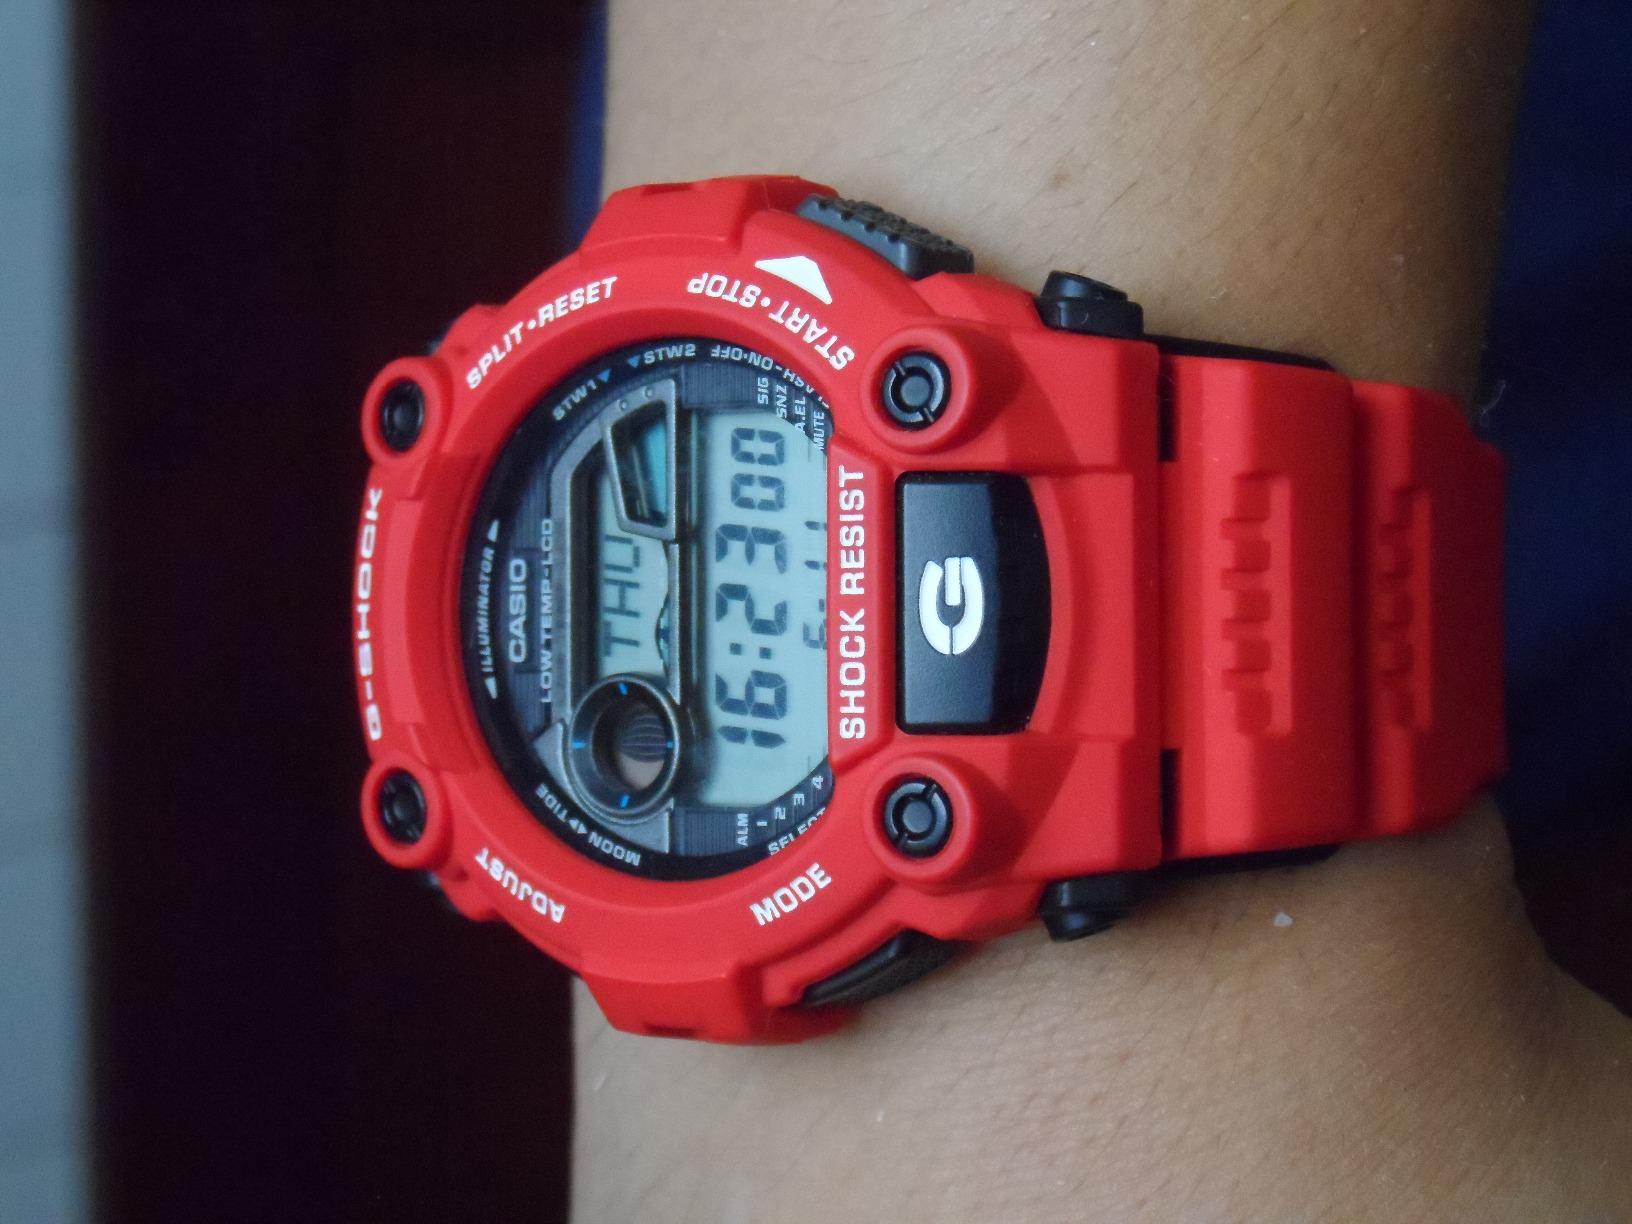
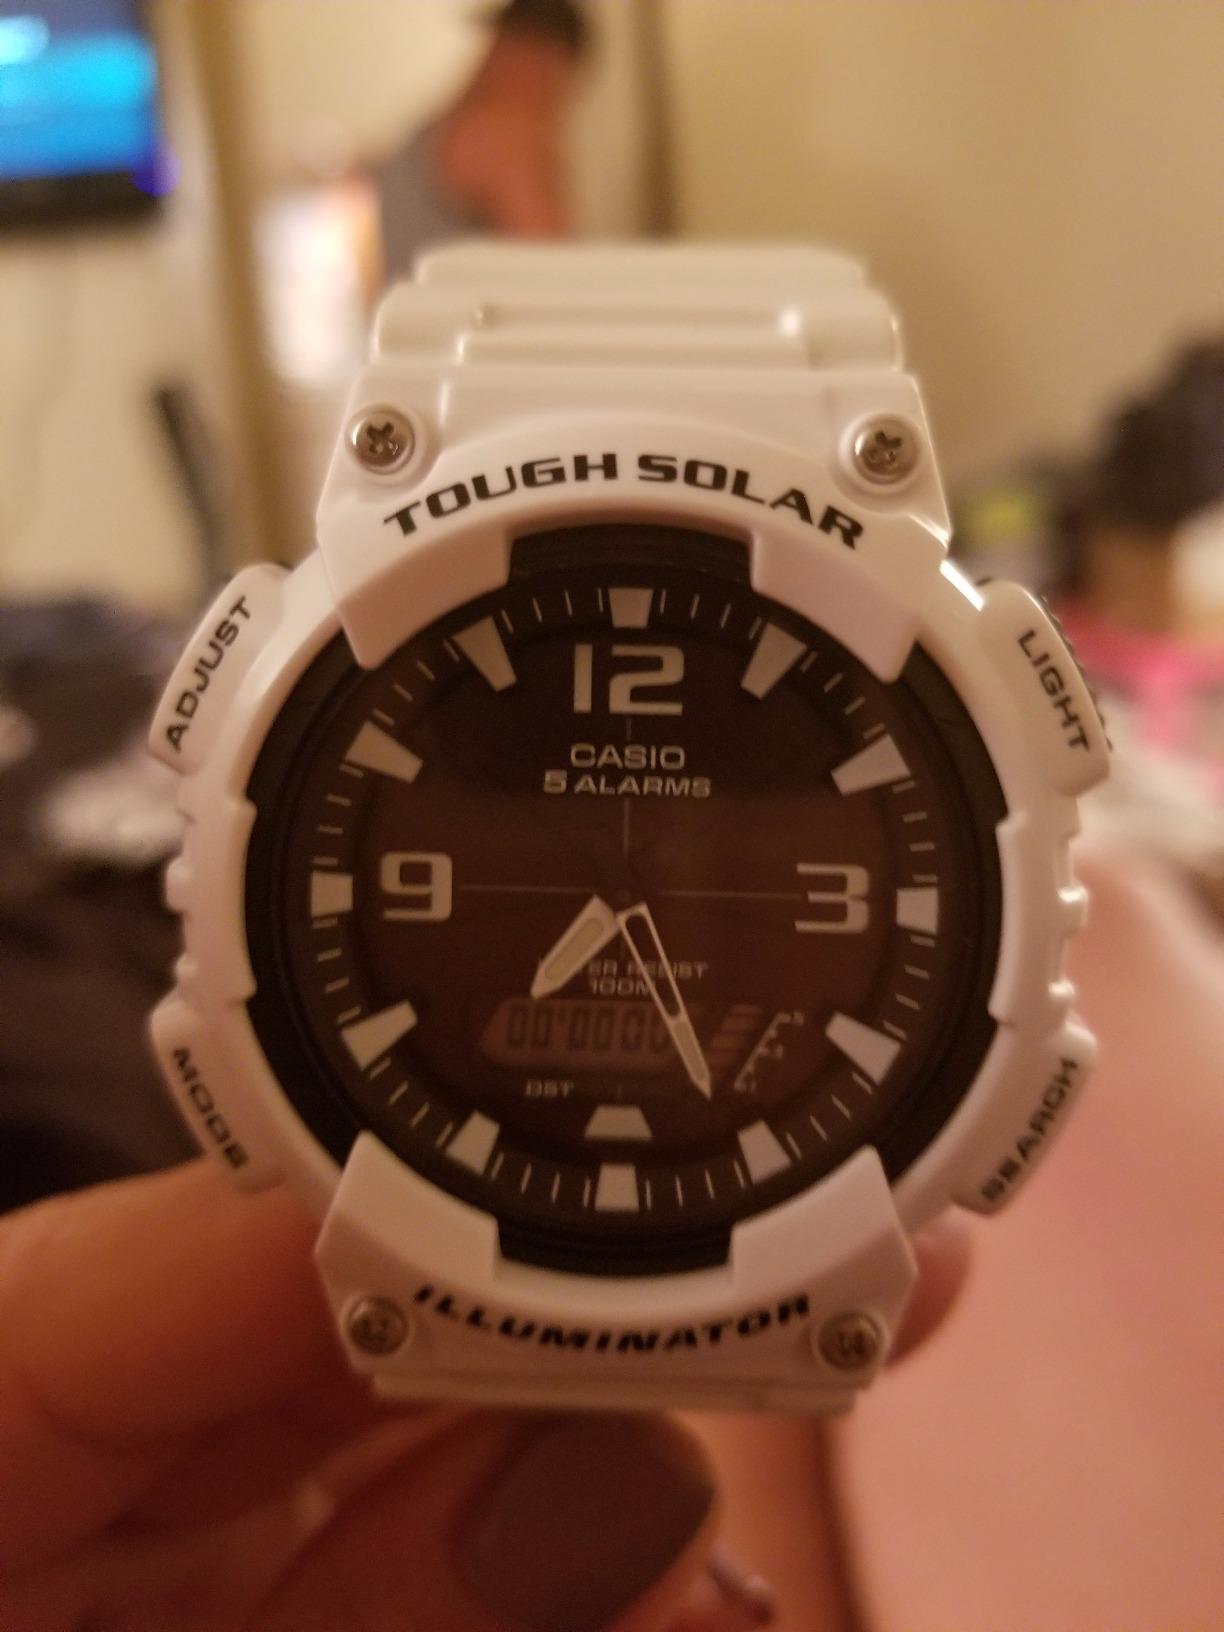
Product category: accessories_watch
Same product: no